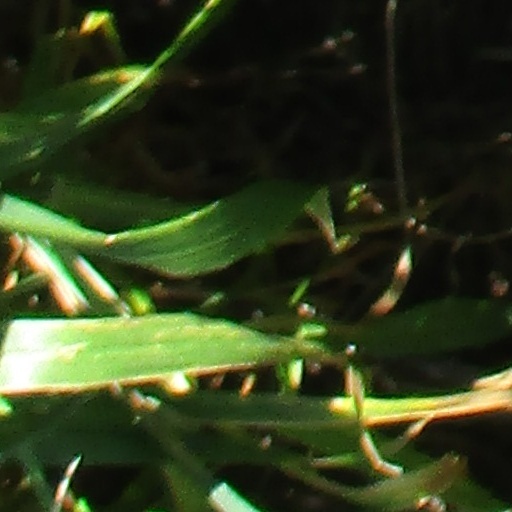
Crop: wheat